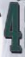
Number: 4